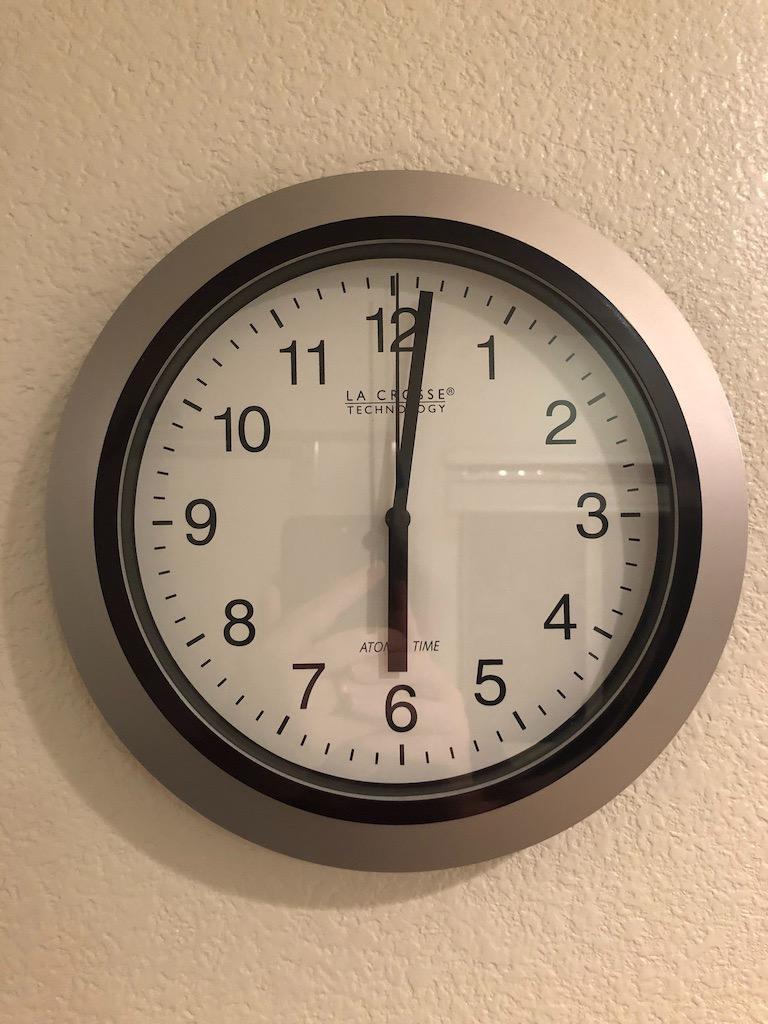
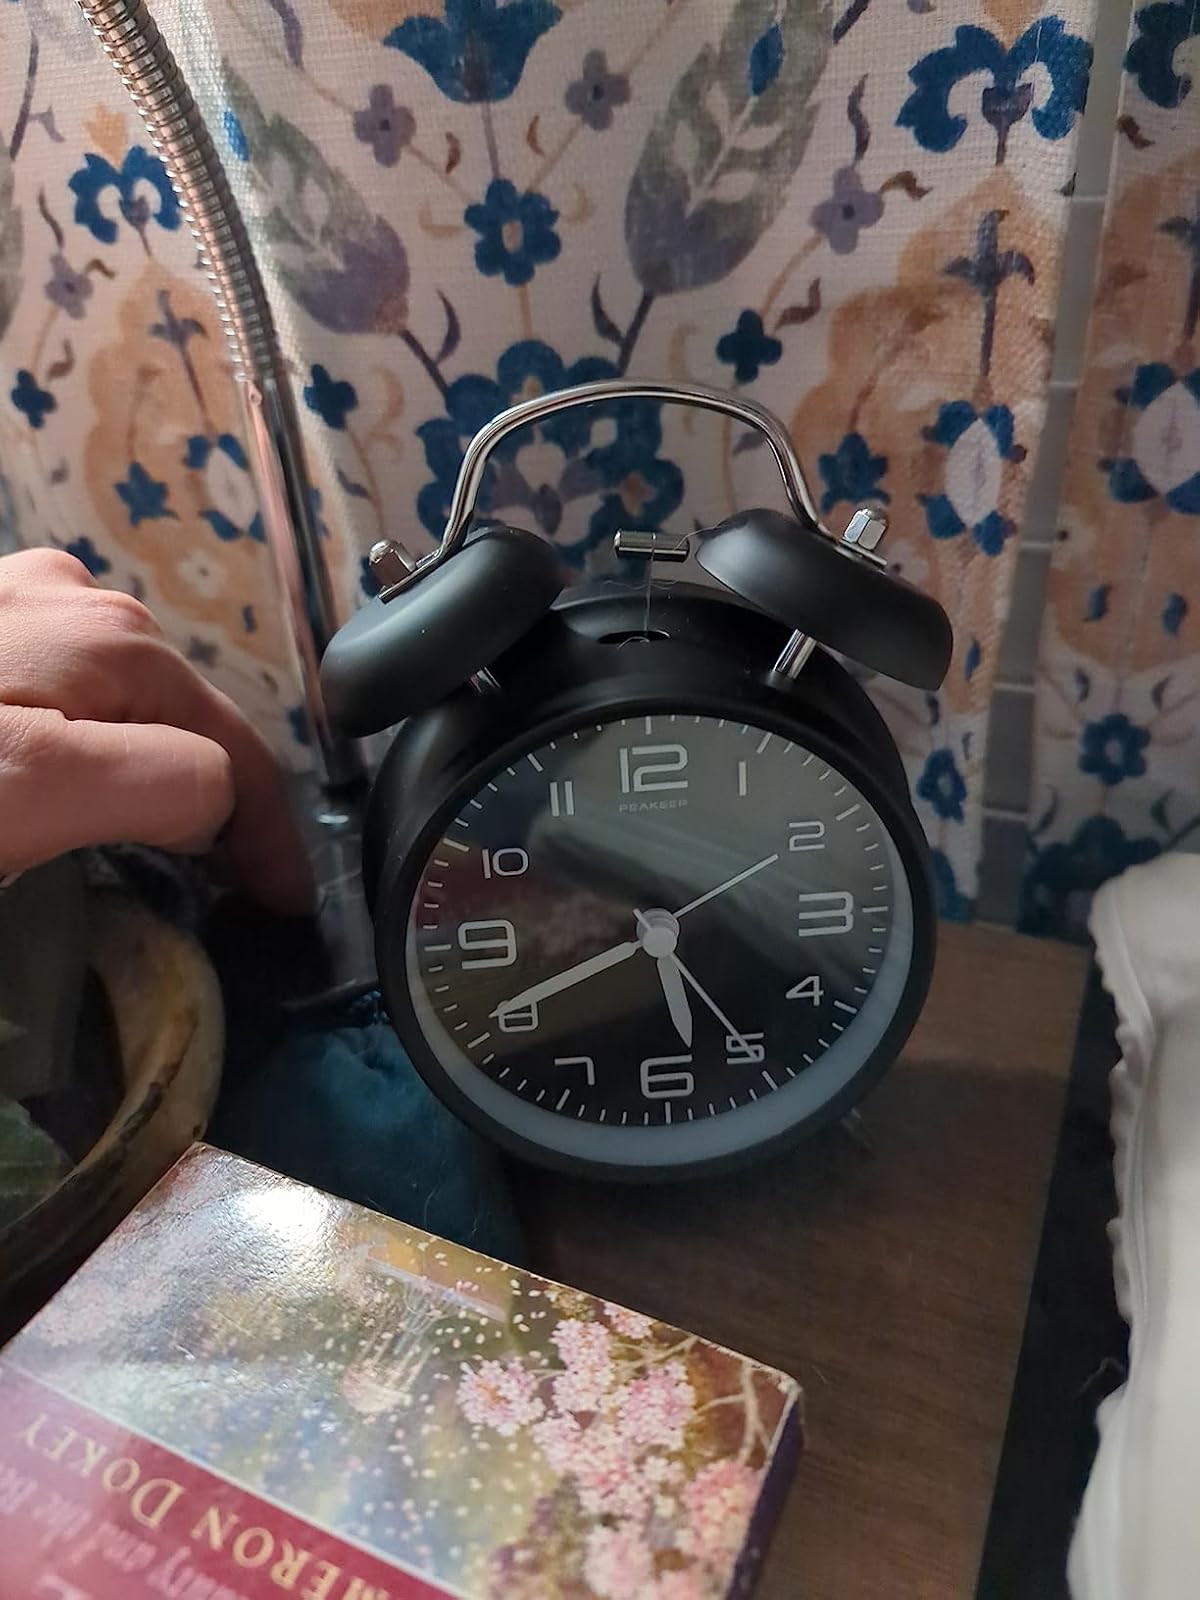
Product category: clock
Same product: no